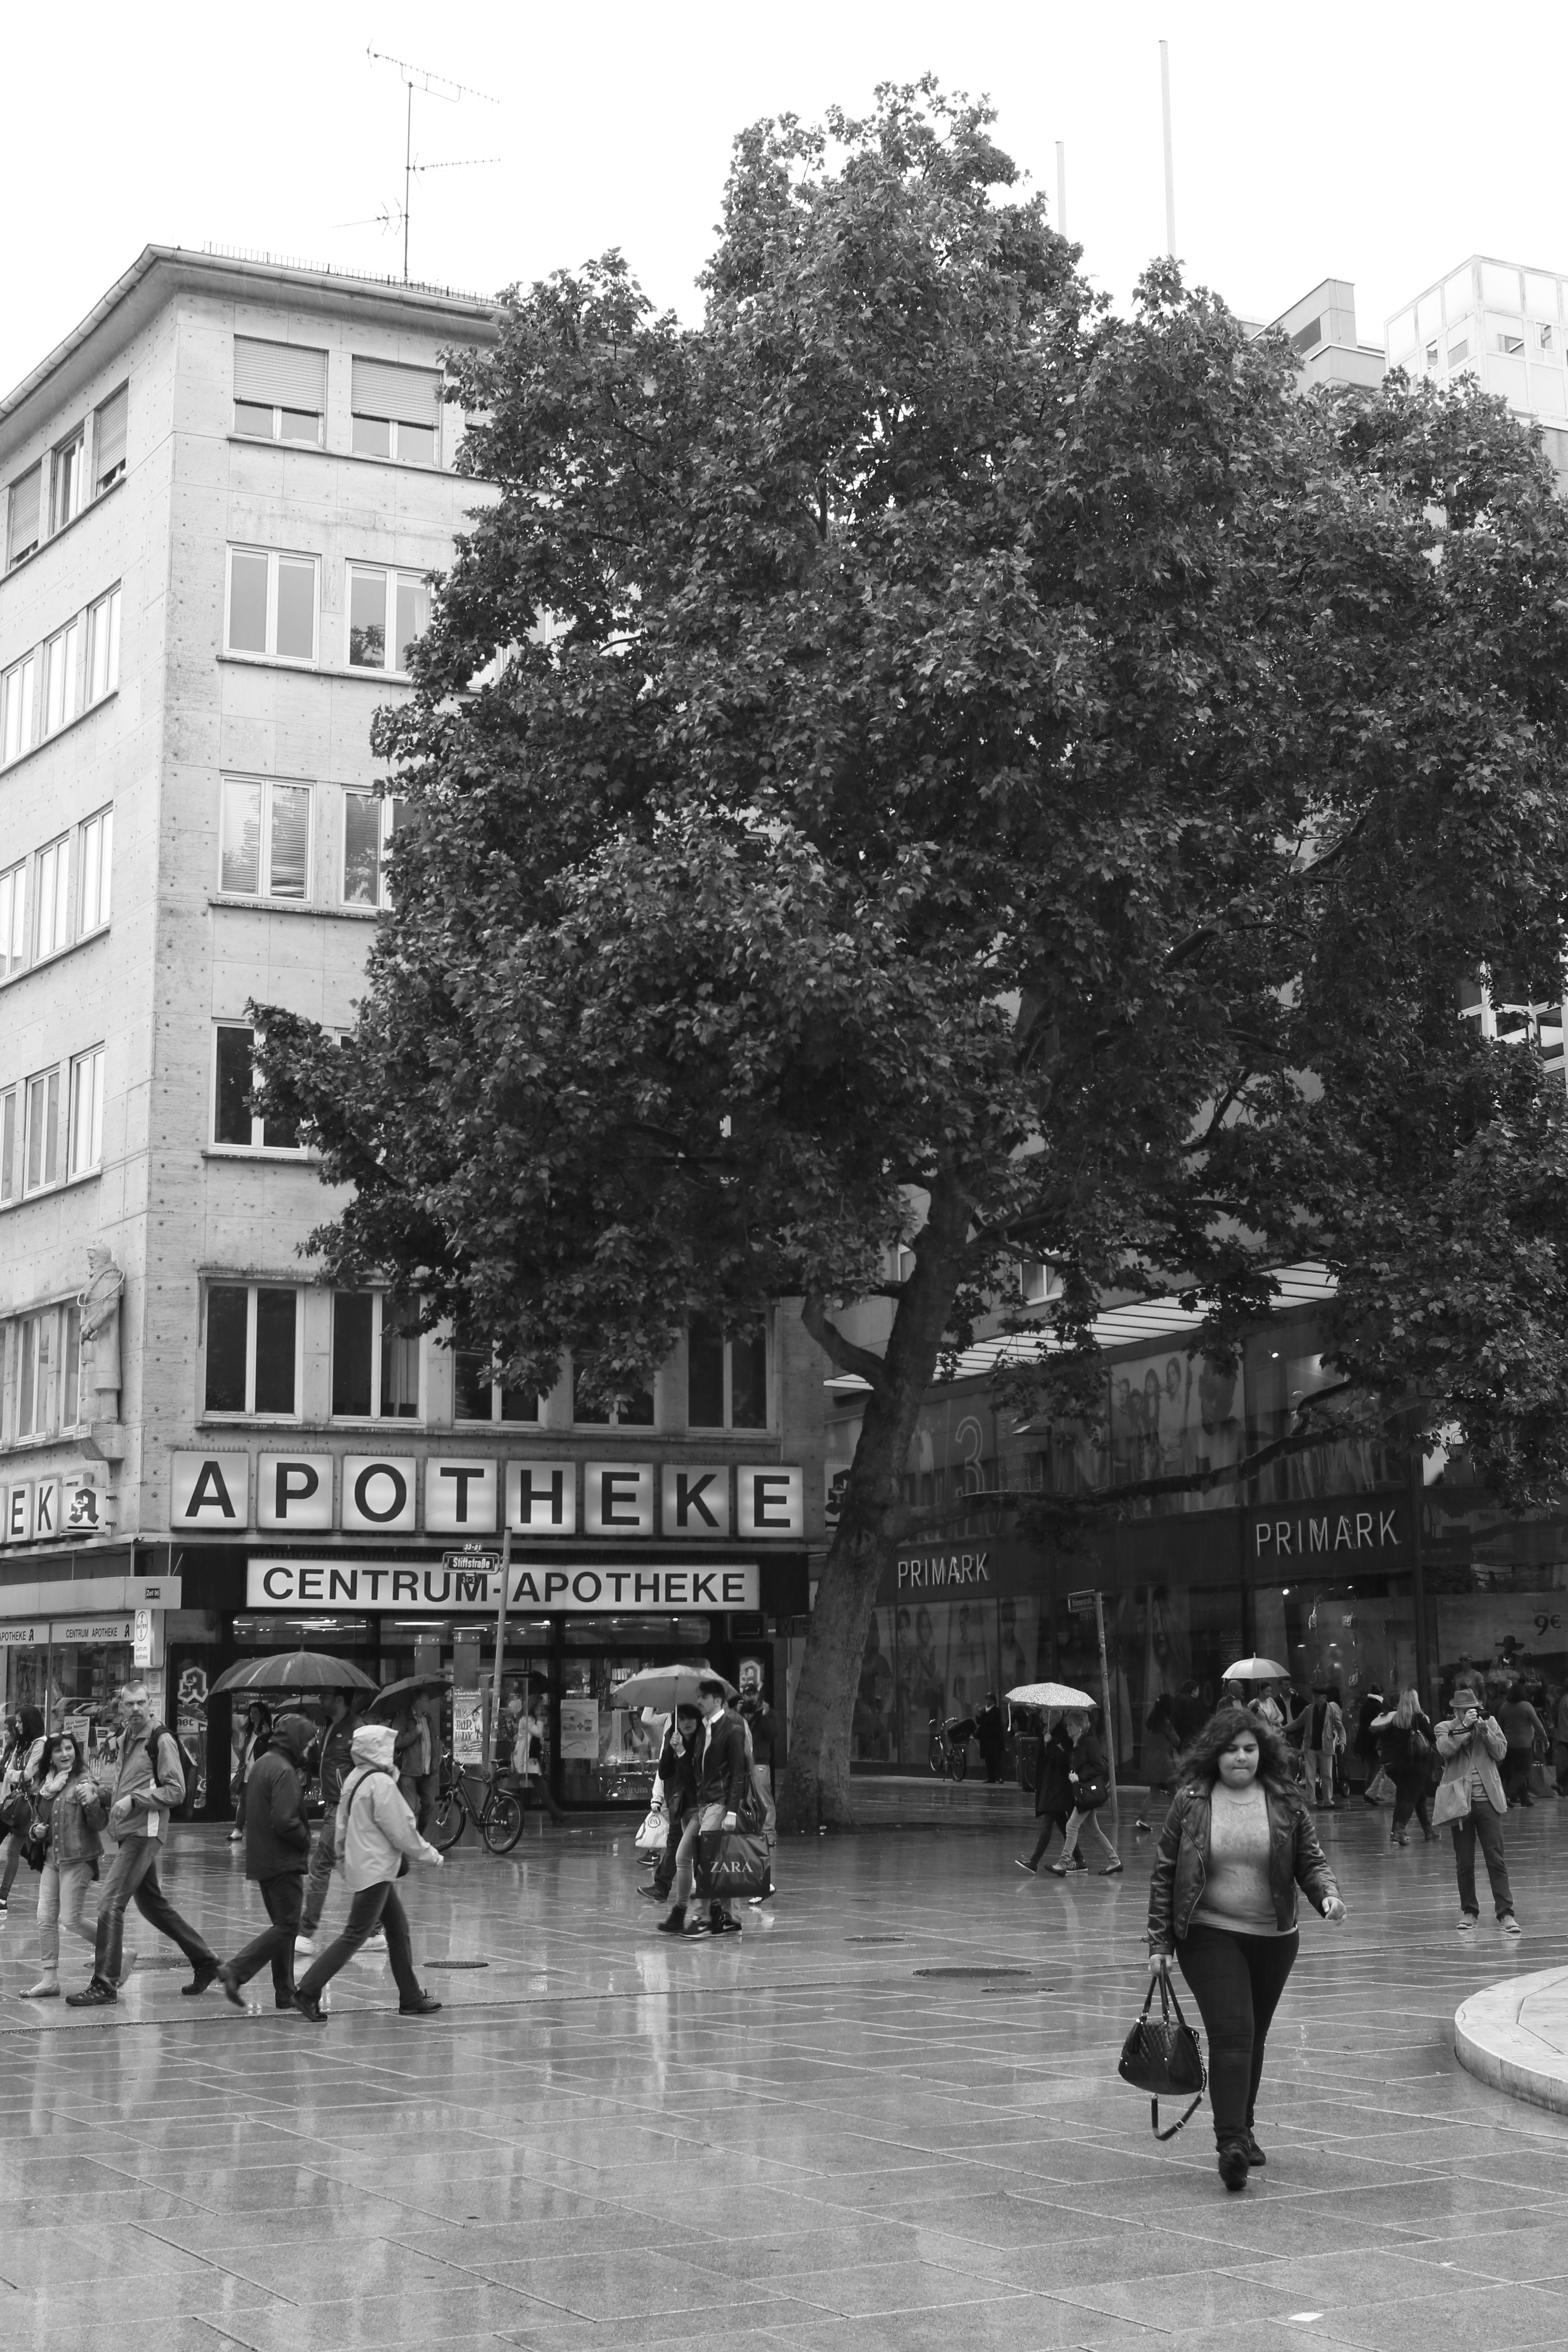
tree, pedestrian, black and white, road, street, rain, town, city, cityscape, downtown, suburb, plaza, monochrome, bw, blackandwhite, blackwhite, infrastructure, germany, alemania, allemagne, sw, schwarzweiss, town square, schwarzweis, regen, frankfurtmain, frankfurtammain, frankfurtam, frankfurtamain, germania, frankfurt, schwarzweissfotografie, schwarzweisfotografie, neighbourhood, urban area, monochrome photography, residential area, human settlement